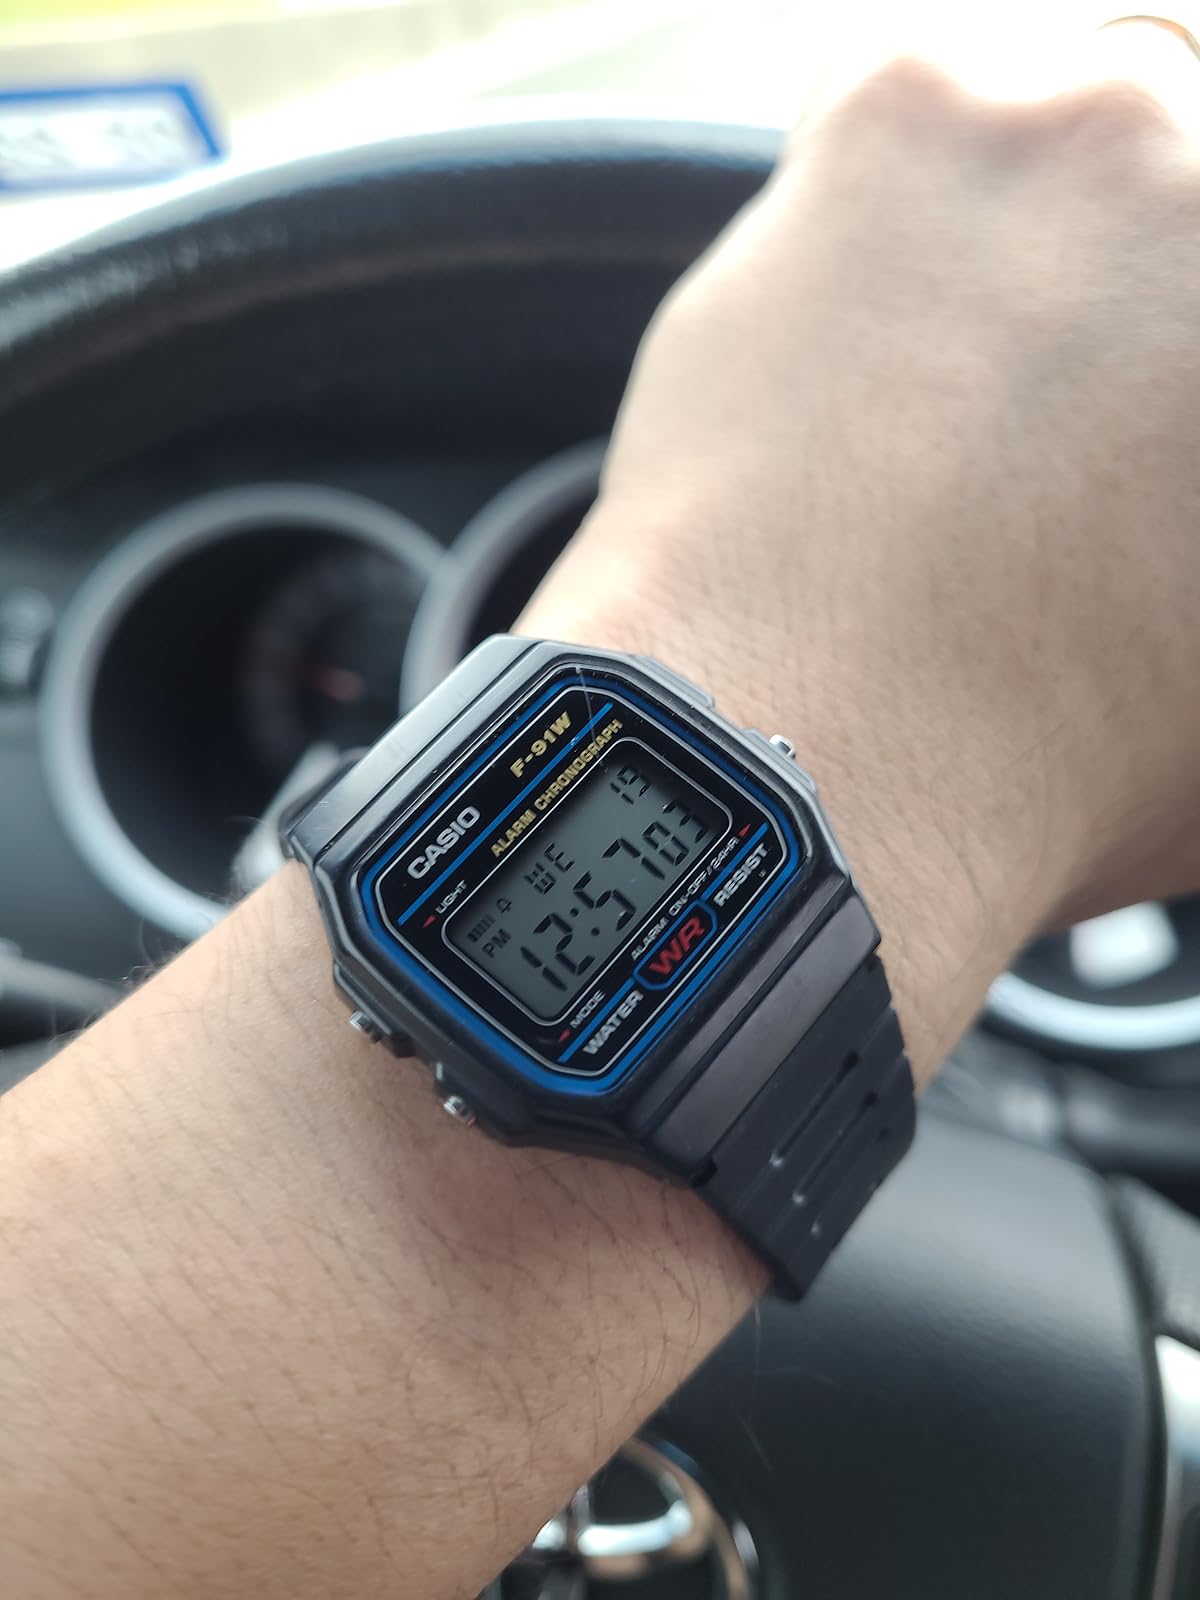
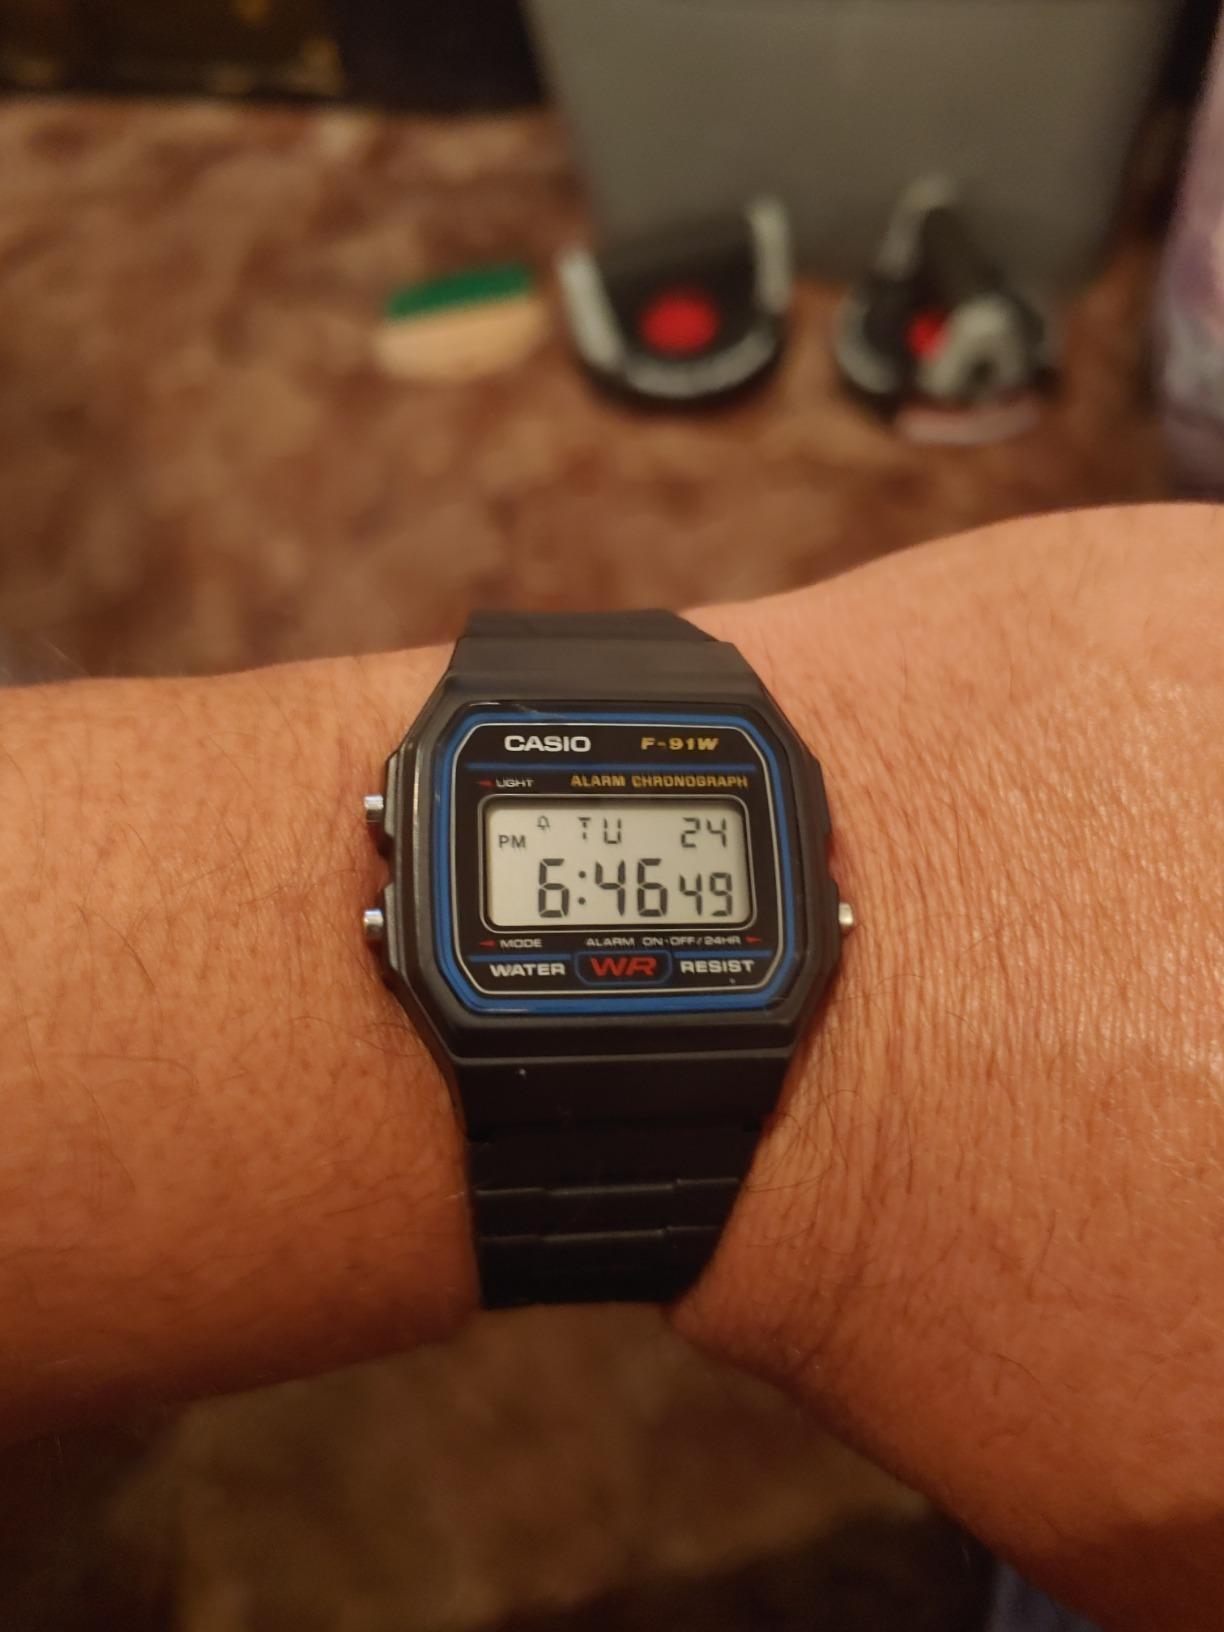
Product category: accessories_watch
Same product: yes